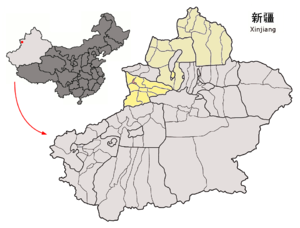
Yining, est le chef-lieu de la préfecture autonome kazakhe d'Ili, située dans la région autonome ouïghoure du Xinjiang, en Chine.